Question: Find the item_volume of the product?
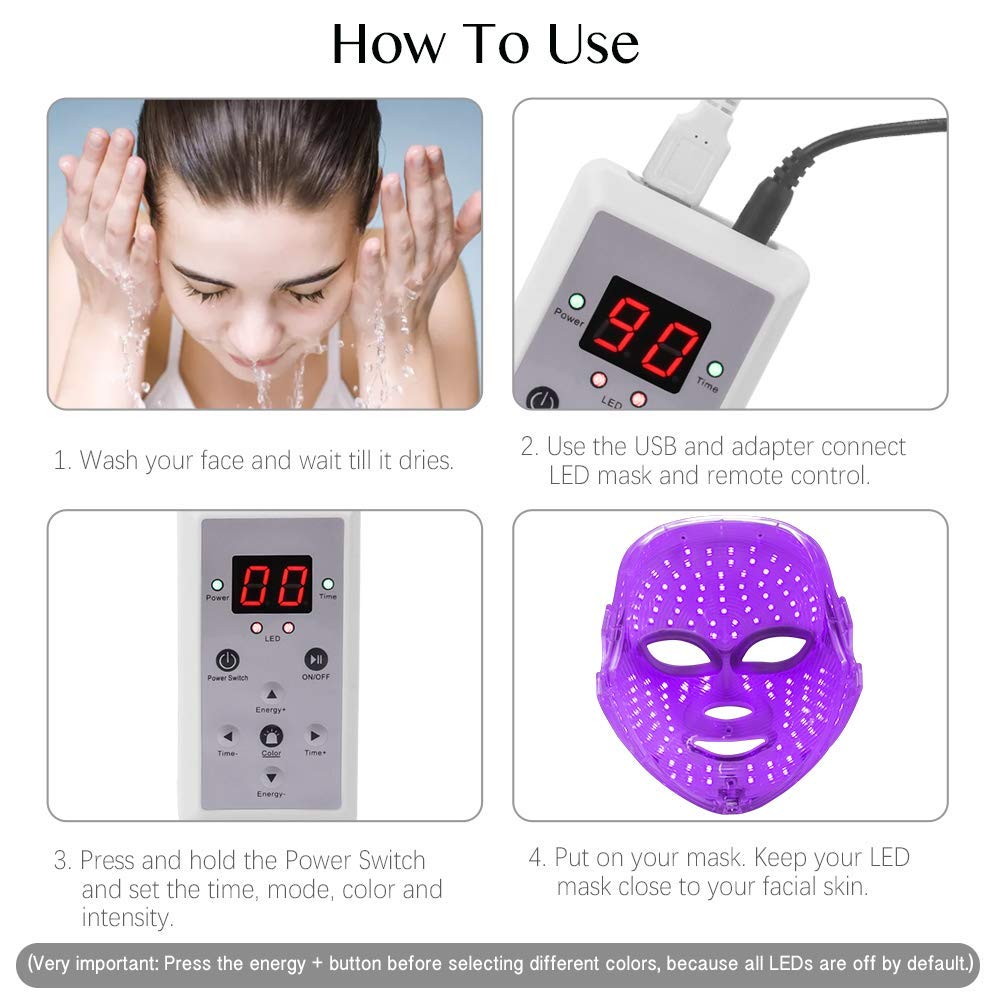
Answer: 4.0 pint